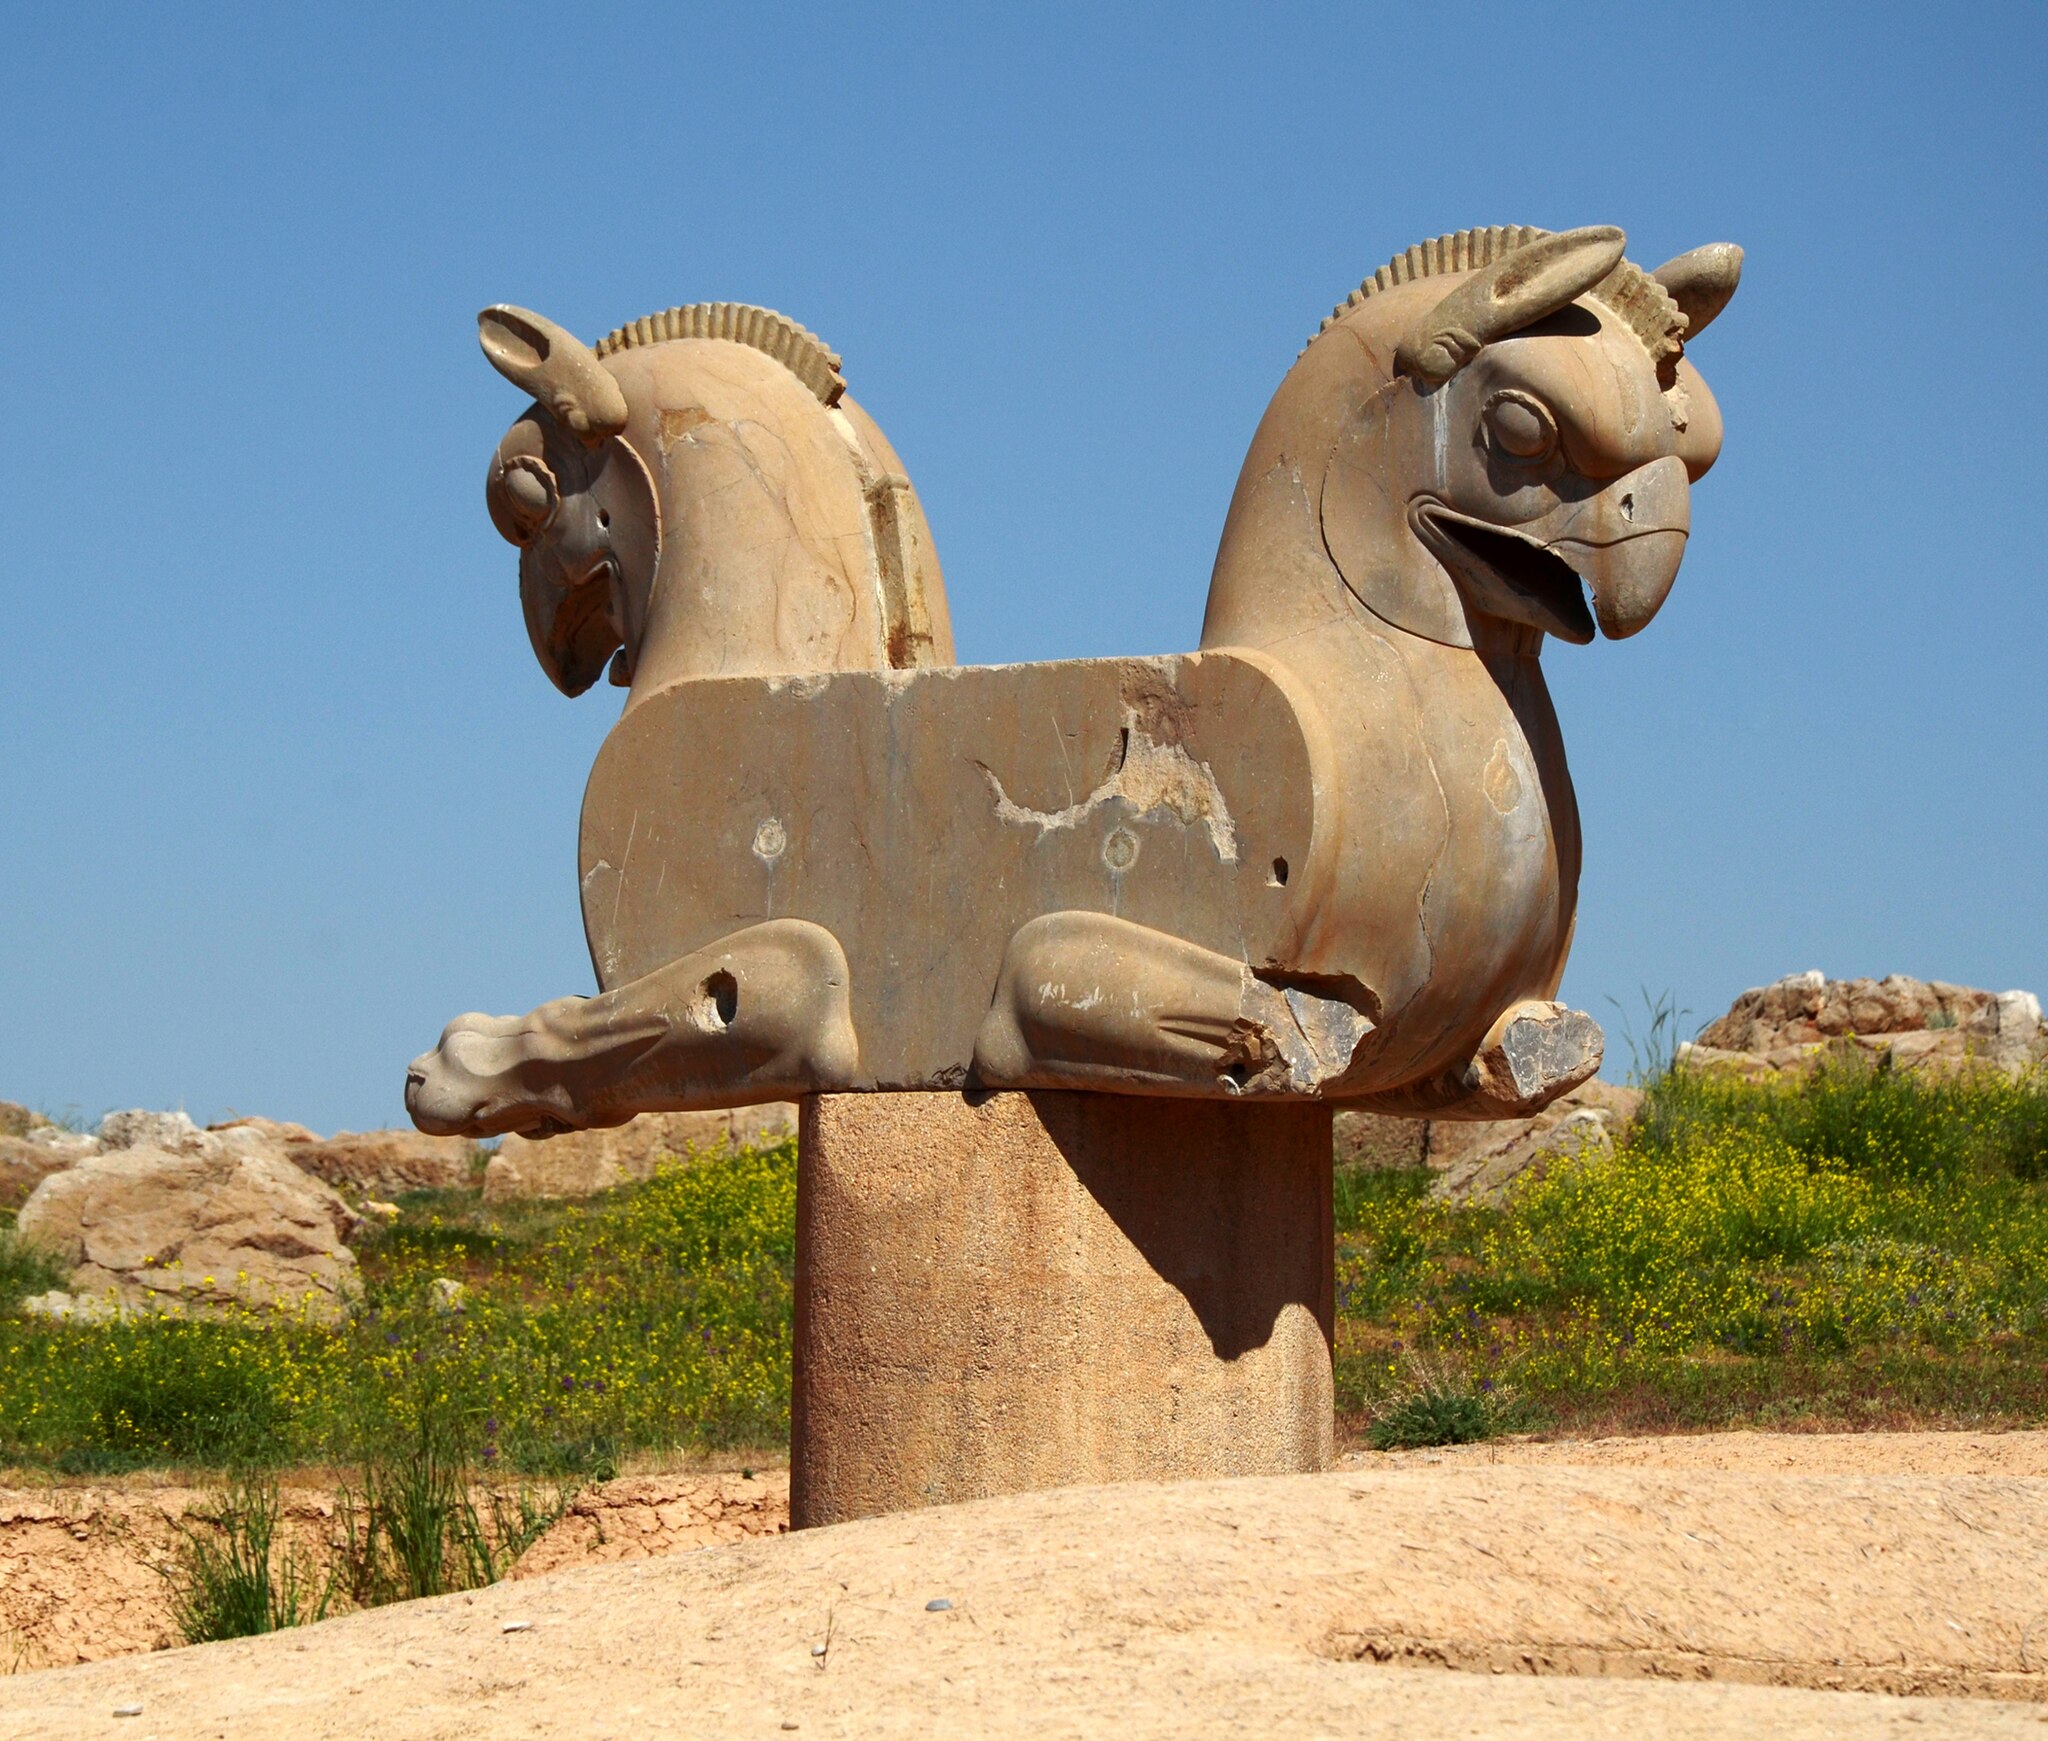
Title: Iran - Perspolis - panoramio (1)
Description: Iran - Perspolis
Date: Taken on 26 April 2012
Categories: Panoramio files uploaded by Panoramio upload bot, Panoramio images reviewed by trusted users, Photos from Panoramio, Griffin capitals in Persepolis, Files with coordinates missing SDC location of creation, Iran photographs taken on 2012-04-26, Photos from Panoramio ID 1317158